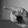
ASL letter: P